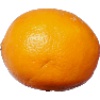
Label: Lemon Meyer 1